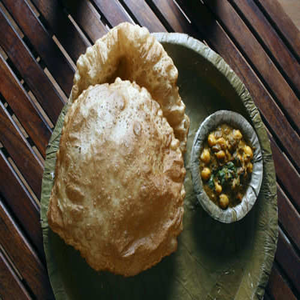
Dish: cholebhature